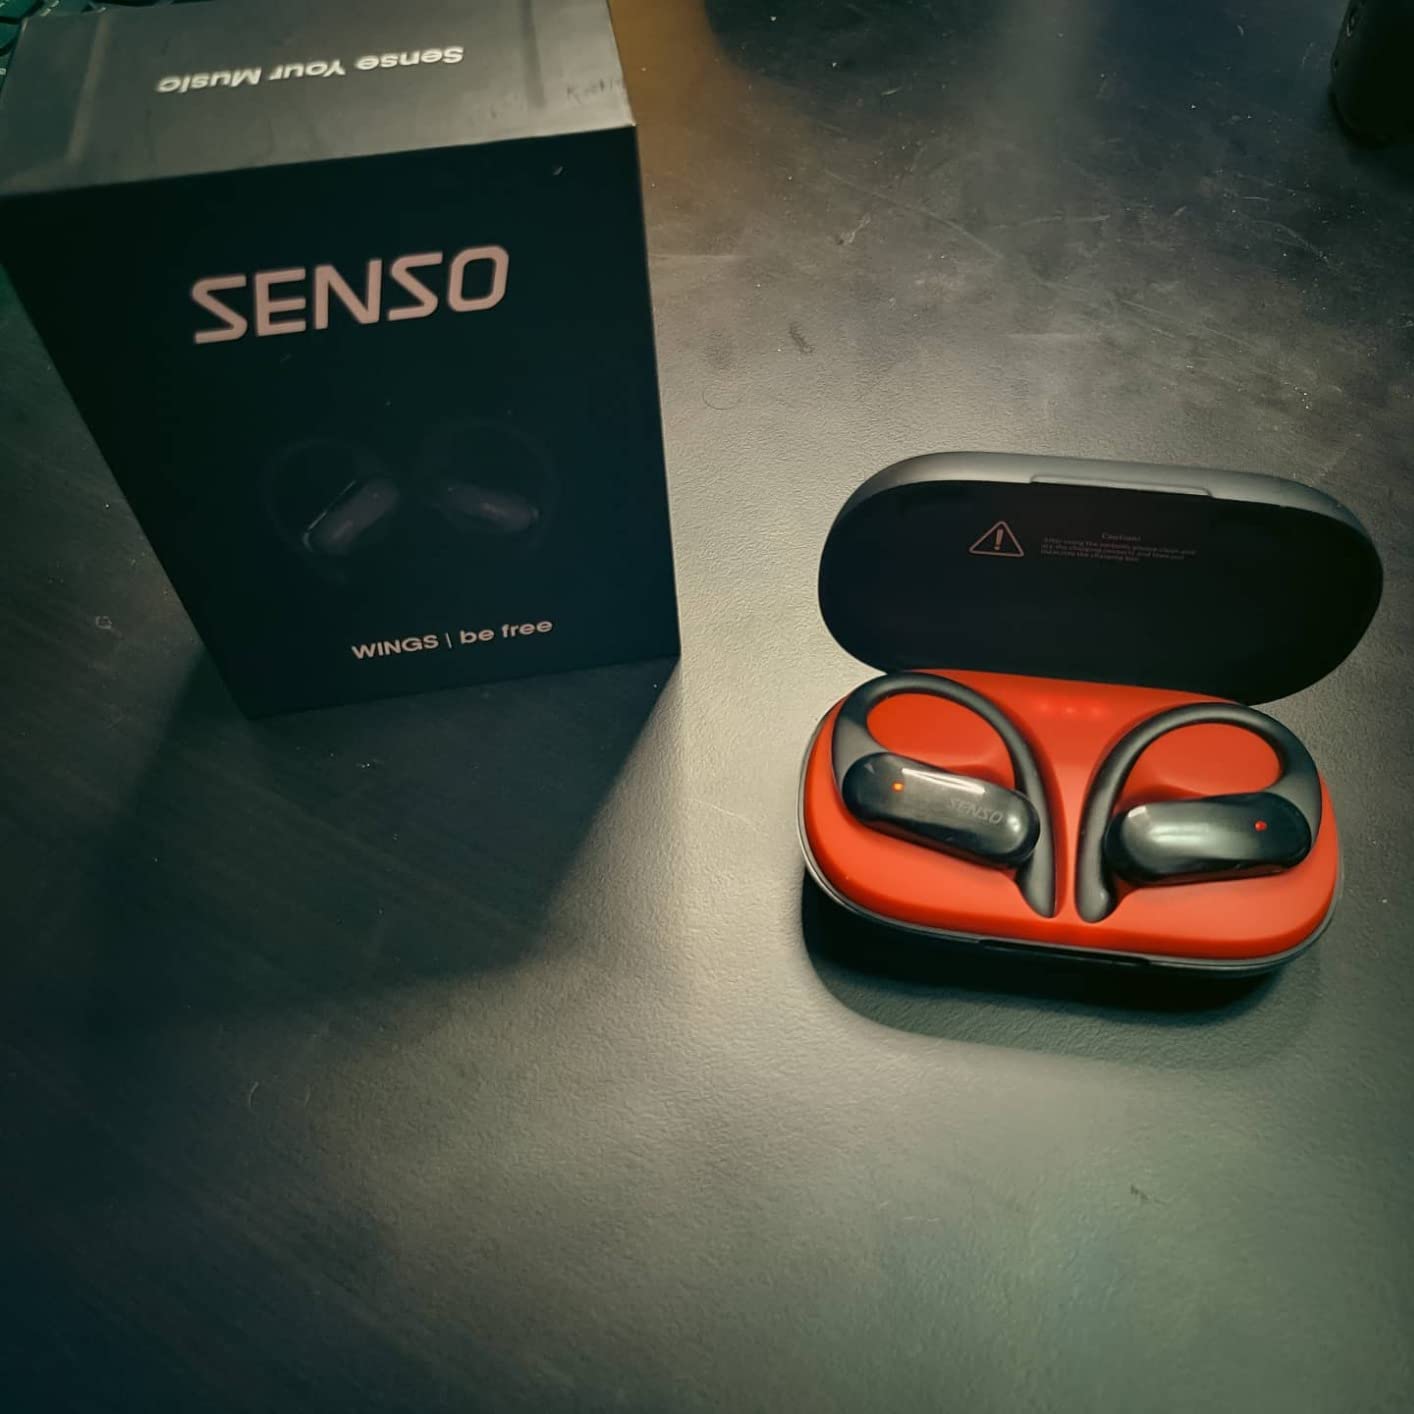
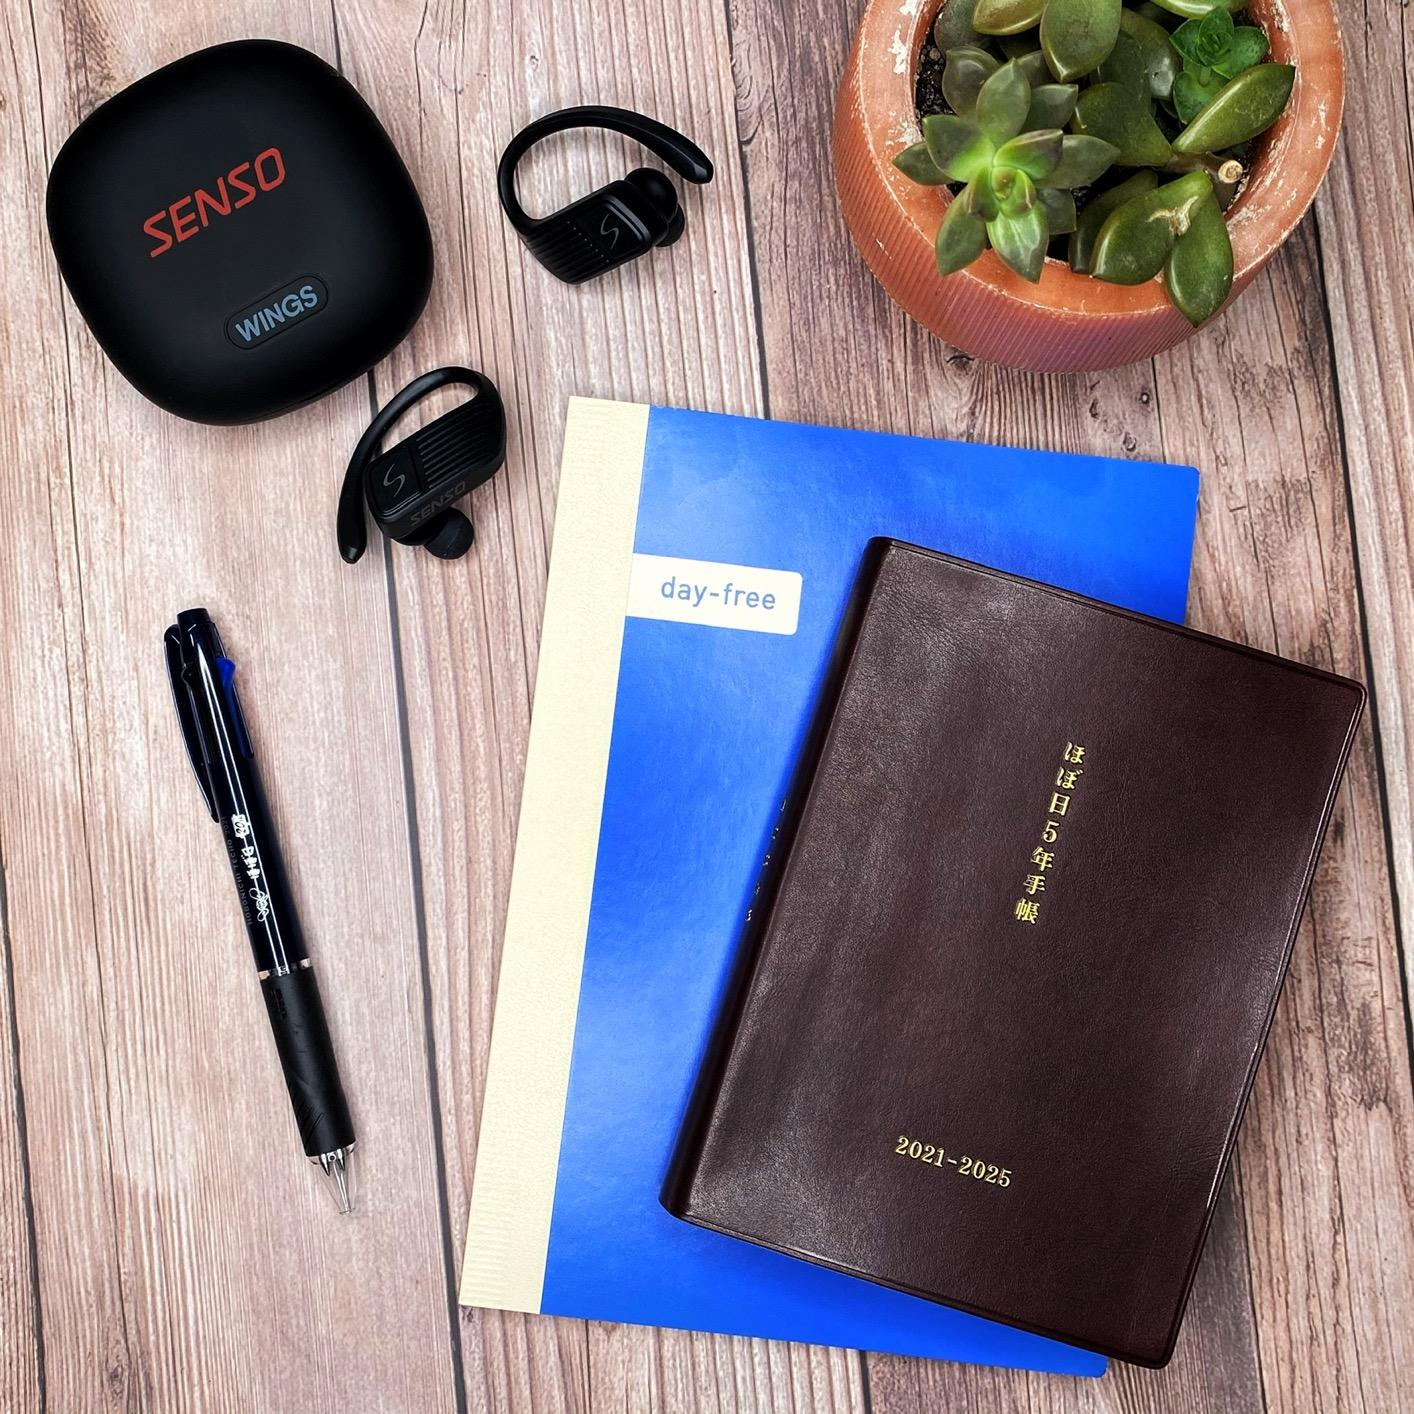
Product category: earbuds
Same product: no